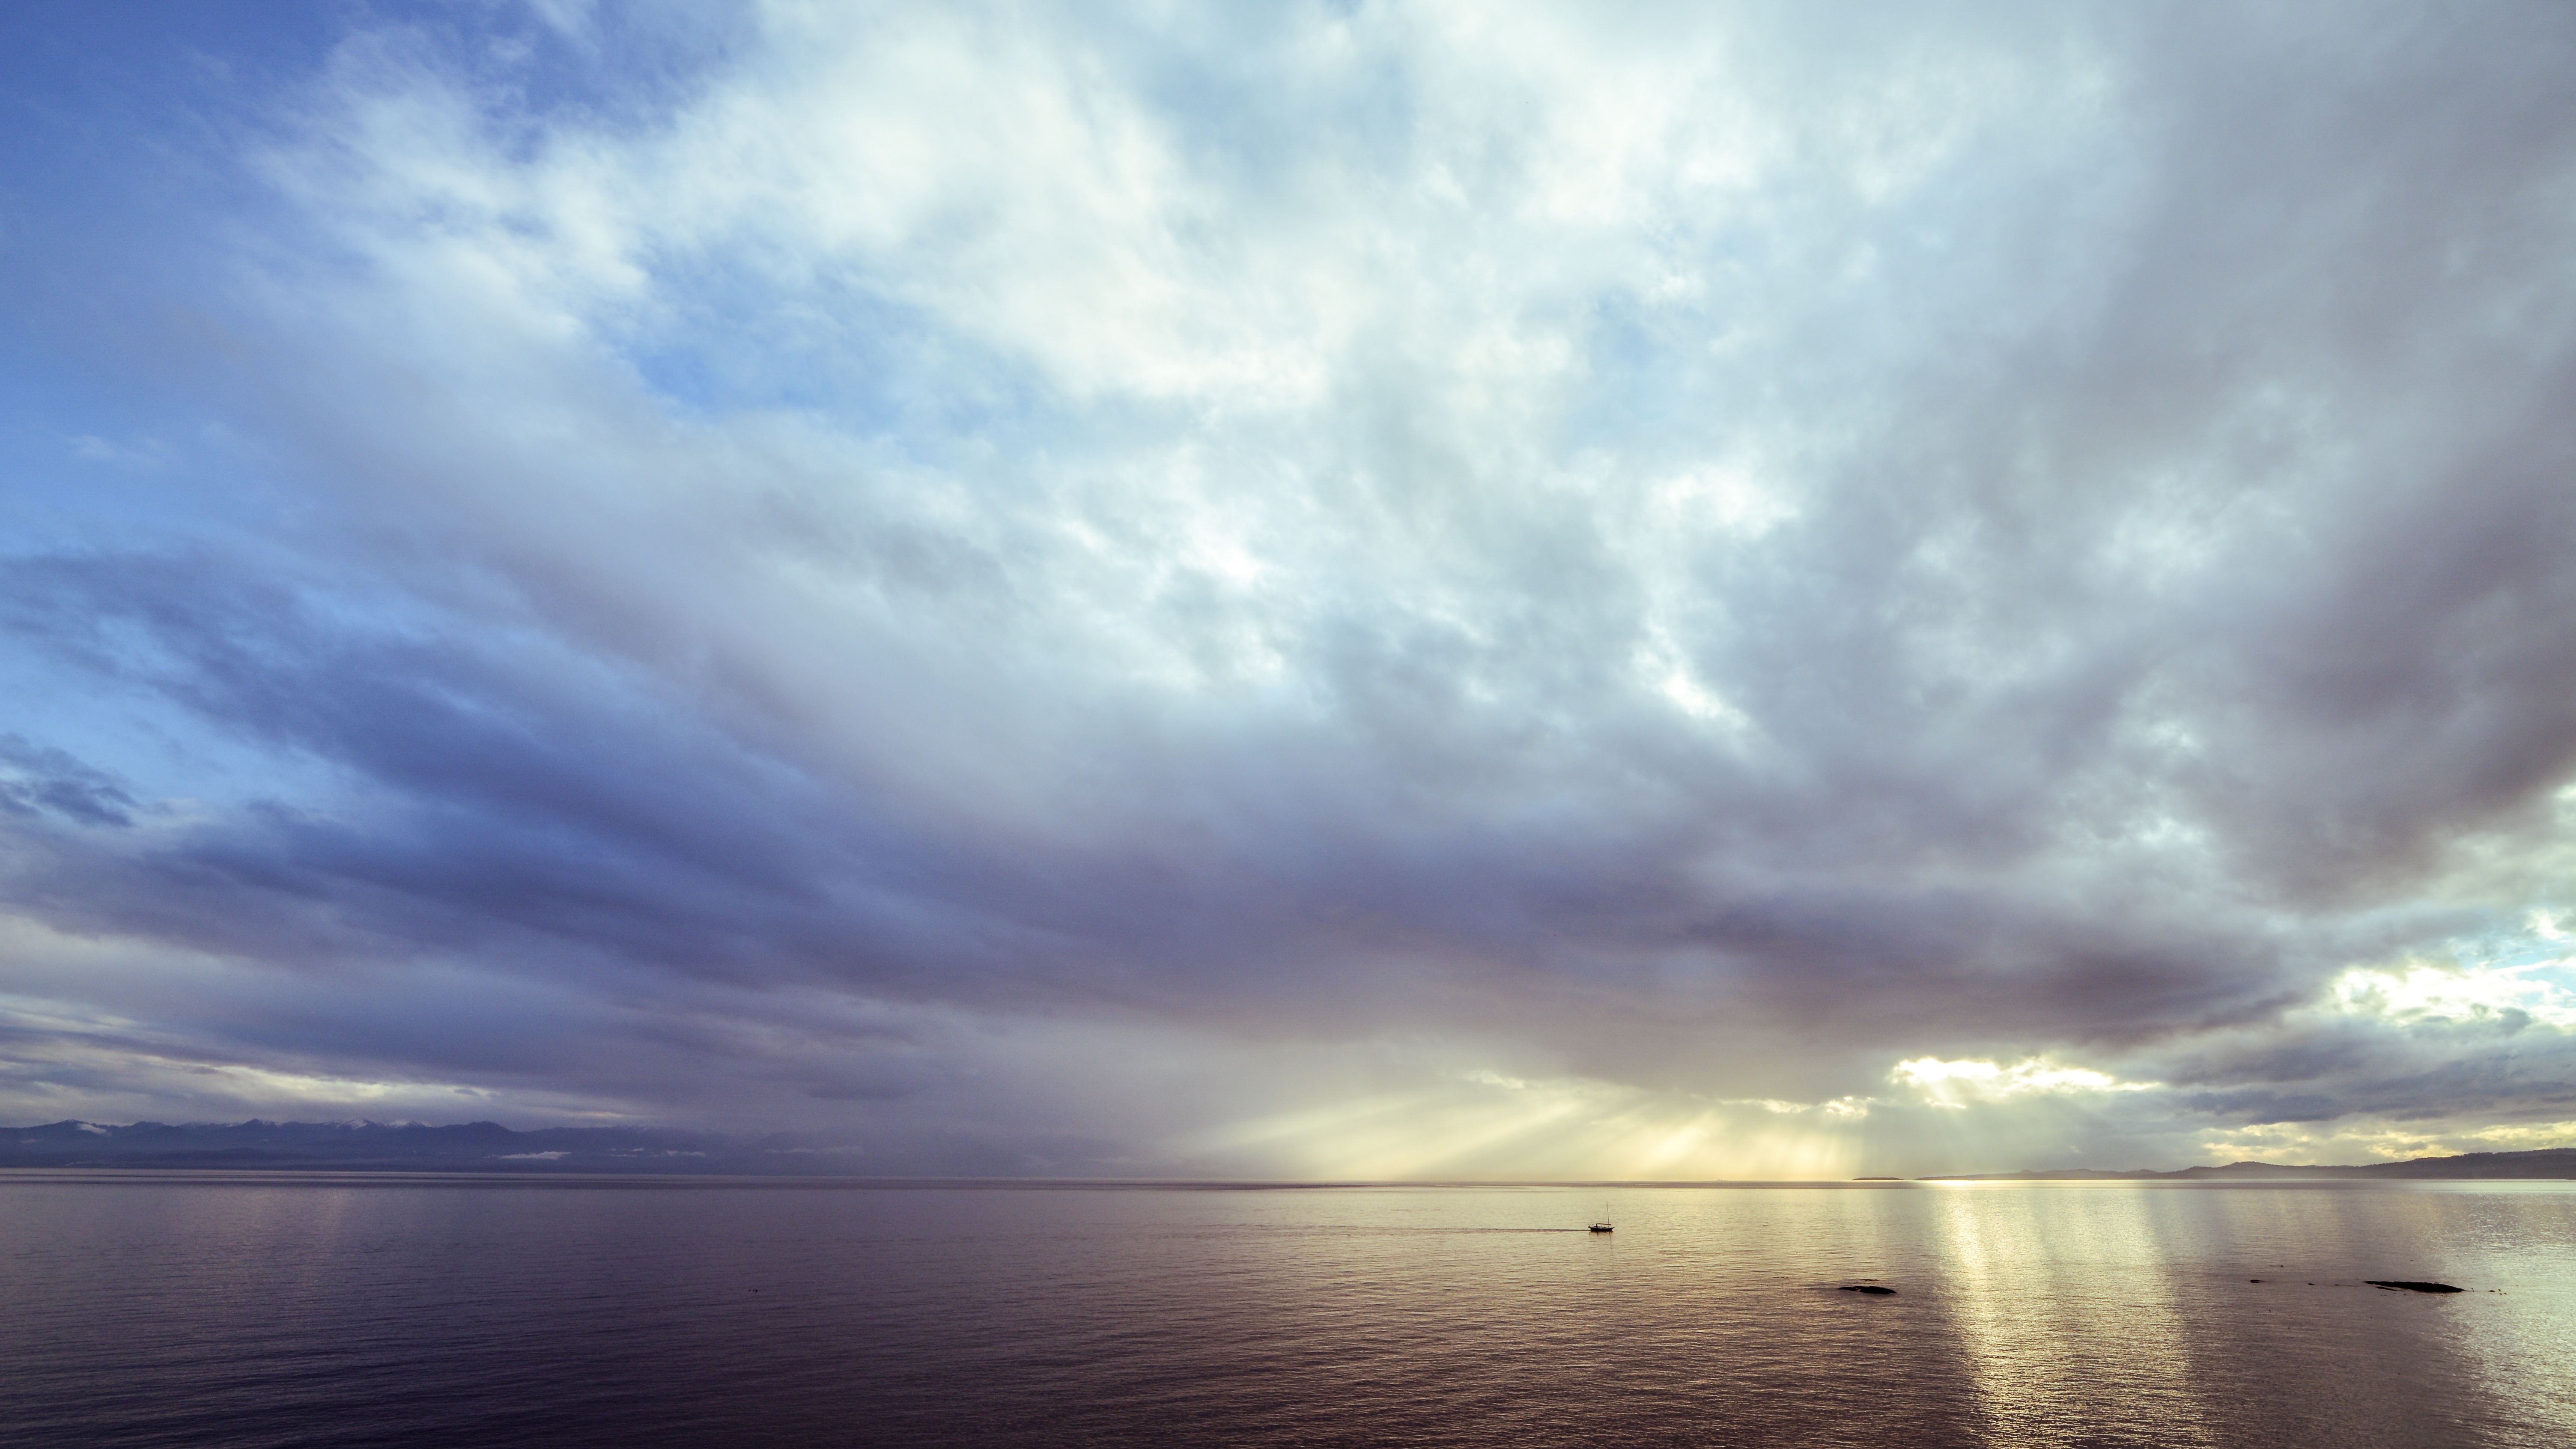
sea, ocean, horizon, cloud, sky, sunrise, sunset, sunlight, morning, dawn, atmosphere, dusk, reflection, weather, meteorological phenomenon, atmospheric phenomenon, wind wave